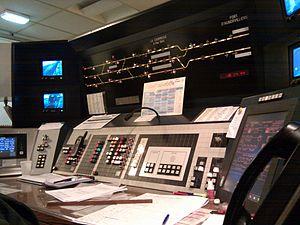
Poste de manoeuvre local de la Courneuve.
L'exploitation du métro de Paris comprend la conduite des trains et la gestion des circulations sur les lignes.